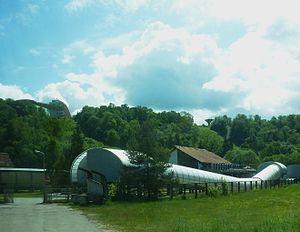
Le parc national de la Gauja, créé en 1973 sur 917,45 km² dans la région Vidzeme, est le plus grand et le plus ancien parc national de Lettonie. Il est également le plus grand parc national des pays baltes. Il compte de nombreuses pistes de ski et plusieurs châteaux, le Château de Sigulda et Turaida à Sigulda ainsi que le chateau du Moyen Âge et le nouveau à Cēsis.